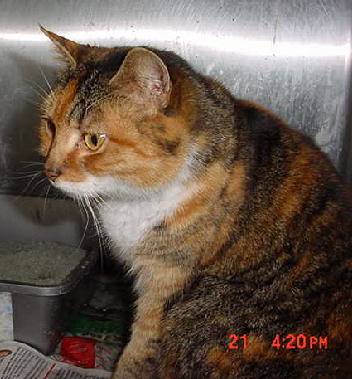
Label: cat